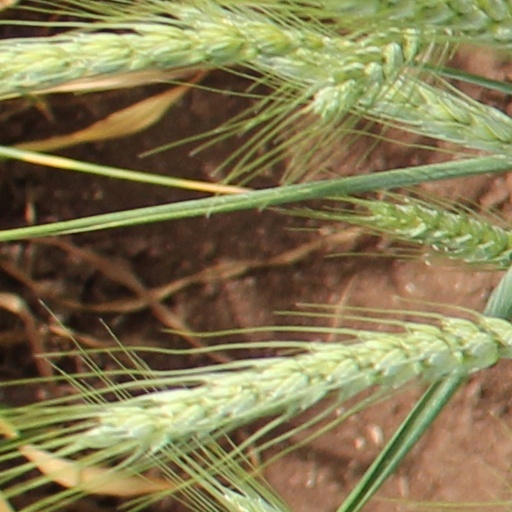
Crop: wheat